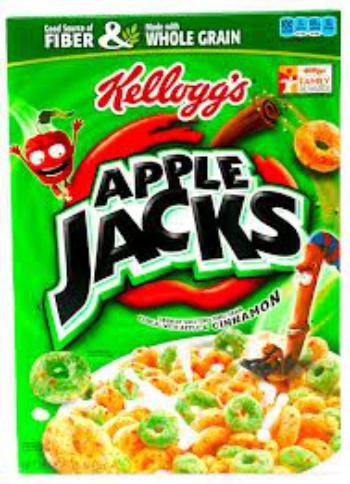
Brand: Apple Jacks
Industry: Food